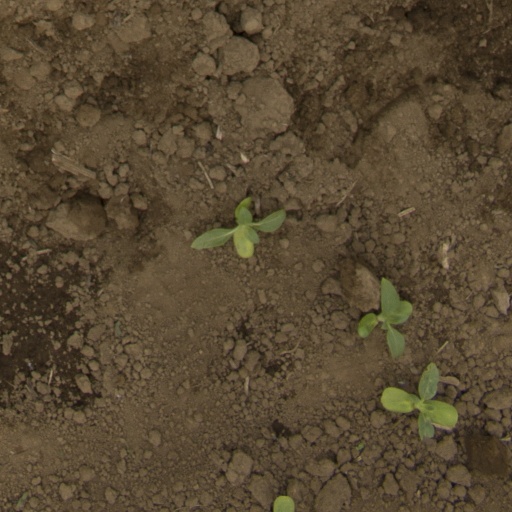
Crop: Jerusalem artichoke